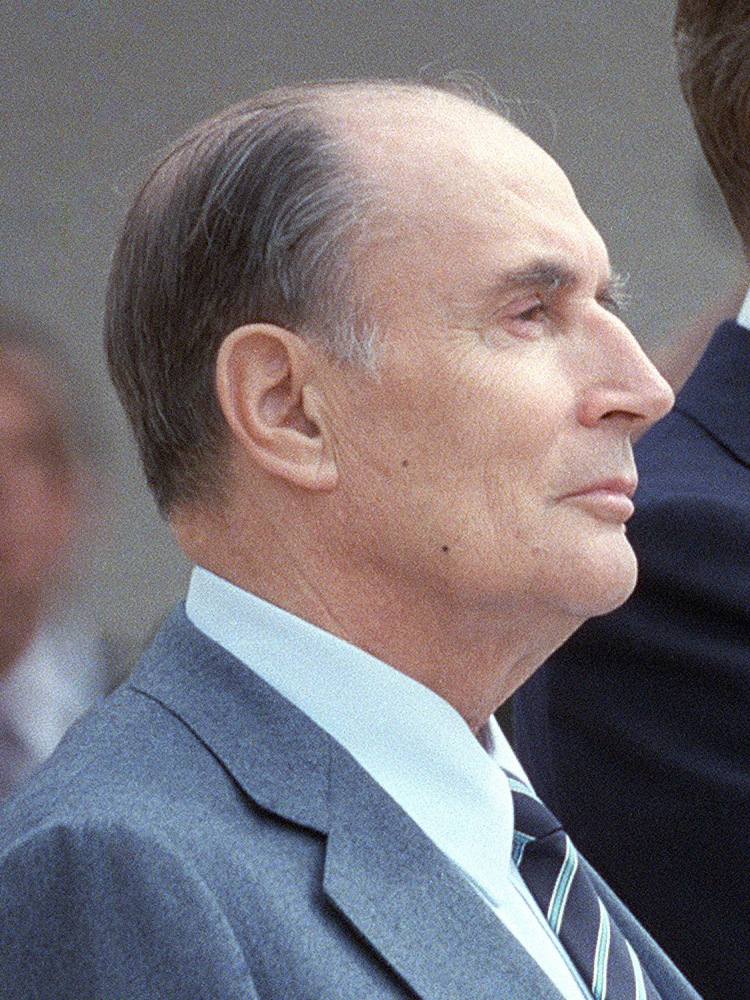
ฟร็องซัว มีแตร็อง

| name = ฟร็องซัว มีแตร็องFrançois Mitterrand
| image = Reagan Mitterrand 1984 (cropped).jpg
| imagesize = 175px
| birth_date = 26 ตุลาคม พ.ศ. 2459
| birth_place = ฌาร์นัก ประเทศฝรั่งเศส
| death_place = ปารีส ประเทศฝรั่งเศส
| order = ประธานาธิบดีฝรั่งเศส
| term_start = 21 พฤษภาคม พ.ศ. 2524
| term_end = 17 พฤษภาคม พ.ศ. 2538
| primeminister = ปีแยร์ โมรัวโลร็อง ฟาบียุสฌัก ชีรักมีแชล รอการ์เอดิต แครซงปีแยร์ เบเรโกวัวเอดัวร์ บาลาดูร์
| predecessor = วาเลรี ฌิสการ์ แด็สแต็ง
| successor = ฌัก ชีรัก
| order2 = รัฐมนตรีว่าการกระทรวงยุติธรรม (ฝรั่งเศส)|รัฐมนตรีว่าการกระทรวงยุติธรรม
| term_start2 = 31 มกราคม พ.ศ. 2499
| term_end2 = 12 มิถุนายน พ.ศ. 2500
| primeminister2 = กี มอเล
| predecessor2 = รอแบร์ ชูมาน
| successor2 = เอดัวร์ กอร์นีกลียง-มอลีนีเย
| order3 = รัฐมนตรีว่าการกระทรวงมหาดไทย (ฝรั่งเศส)|รัฐมนตรีว่าการกระทรวงมหาดไทย
| term_start3 = 19 มิถุนายน พ.ศ. 2497
| term_end3 = 23 กุมภาพันธ์ พ.ศ. 2498
| primeminister3 = ปีแยร์ ม็องแด็ส-ฟร็องส์
| predecessor3 = เลอง มาร์ตีโน-เดอปลา
| successor3 = มอริส บูร์แฌ็ส-โมนูรี
| order4 = รัฐมนตรีว่าการกระทรวงโพ้นทะเลฝรั่งเศส
| term_start4 = 12 กรกฎาคม พ.ศ. 2493
| term_end4 = 11 สิงหาคม พ.ศ. 2494
| primeminister4 = เรอเน เปลอว็อง และอ็องรี เกย
| predecessor4 = ปอล ก็อสต์-ฟลอเร
| successor4 = หลุยส์ ฌากีโน
| religion = นิกายโรมันคาทอลิก|โรมันคาทอลิก
| spouse = ดาเนียล มีแตร็อง
| occupation = ทนายความ
| party = พรรคสังคมนิยม (ฝรั่งเศส)|พรรคสังคมนิยม
| signature = François Mitterrand Signature.svg
ฟร็องซัว มอริส อาเดรียง มารี มีแตร็อง (26 ตุลาคม พ.ศ. 2459 – 8 มกราคม พ.ศ. 2539) อดีตประธานาธิบดีแห่งสาธารณรัฐฝรั่งเศส รัฐมนตรีว่าการกระทรวงยุติธรรม (ฝรั่งเศส)|รัฐมนตรีว่าการกระทรวงยุติธรรม รัฐมนตรีว่าการกระทรวงมหาดไทย (ฝรั่งเศส)|รัฐมนตรีว่าการกระทรวงมหาดไทยและรัฐมนตรีว่าการกระทรวงโพ้นทะเลฝรั่งเศส
ฟร็องซัว มีแตร็องเป็นประธานาธิบดีแห่งสาธารณรัฐฝรั่งเศสตั้งแต่ พ.ศ. 2524 ถึง 2538 โดยชนะการเลือกตั้งประธานาธิบดีฝรั่งเศส พ.ศ. 2524|การเลือกตั้งประธานาธิบดีในฐานะตัวแทนพรรคสังคมนิยม (ฝรั่งเศส)|พรรคสังคมนิยม (PS) เขาชนะการเลือกตั้งครั้งแรกในการเลือกตั้งประธานาธิบดีฝรั่งเศส พ.ศ. 2524 กลายเป็นประธานาธิบดีสังคมนิยมคนแรกของสาธารณรัฐฝรั่งเศสที่ 5และเป็นประมุขแห่งรัฐที่มาจากฝ่ายซ้ายคนแรกตั้งแต่ พ.ศ. 2500 และในการเลือกตั้งประธานาธิบดีฝรั่งเศส พ.ศ. 2531นั้น เขาก็ชนะอีกครั้งหนึ่งและดำรงตำแหน่งจนถึงปี พ.ศ. 2538 ก่อนที่จะต้องทนทุกข์ทรมานจากโรคมะเร็งต่อมลูกหมากในปีเดียวกัน ในการดำรงตำแหน่งทั้งสองวาระนั้น เขาได้ยุบสภาเพื่อที่จะได้เสียงข้างมากในสภา แต่ทว่าพรรคสังคมนิยม (ฝรั่งเศส)|พรรคสังคมนิยมก็ได้พ่ายแพ้ในการเลือกตั้งสภาผู้แทนราษฎรทั้งสองครั้ง และทำให้เกิด "การบริหารร่วมกัน" ในสองปีสุดท้ายของทั้งสองวาระ โดยมีฌัก ชีรักเป็นแกนนำตั้งแต่ พ.ศ. 2529 ถึง 2531 และเอดูอาร์ด บัลลาดูร์ตั้งแต่ พ.ศ. 2536 ถึง 2538
ในปัจจุบันฟร็องซัว มีแตร็องเป็นประธานาธิบดีแห่งสาธารณรัฐฝรั่งเศสที่ดำรงตำแหน่งยาวนานที่สุดด้วยระยะเวลา 14 ปี ทั้งยังเป็นประธานาธิบดีที่อาวุโสที่สุดอีกด้วย (สิ้นสุดการดำรงตำแหน่งเมื่ออายุ 78 ปี) ฟร็องซัว มีแตร็องถึงแก่อสัญกรรมเมื่อวันที่ 8 มกราคม พ.ศ. 2539 หลังจากเฉลิมฉลองเทศกาลคริสต์มาสที่ประเทศอียิปต์
== ประวัติ ==
ฟร็องซัว มีแตร็องเกิดเมื่อวันที่ 26 ตุลาคม พ.ศ. 2459 ที่เมืองฌาร์นัค จังหวัดชาร็องต์ แคว้นปัวตู-ชาร็องต์ ในครอบครัวจารีตนิยมและเลื่อมใสในนิกายโรมันคาทอลิก ฌีลแบร์ เฟลิกซ์ โฌแซ็ฟ บิดาของเขาทำงานเป็นนายสถานีรถไฟ ต่อมาประกอบอาชีพที่โรงผลิตน้ำส้มสายชูจนเป็นประธานสมาคมสันนิบาตของผู้ผลิตน้ำส้มสายชู โดยที่ยายของเขานั้นเป็นชนชั้นสูง สืบเชื้อสายมาจากพระเจ้าเฟอร์ดินานด์ที่ 3 แห่งคาสตีลและพระเจ้าจอห์นแห่งบรีแอนน์ กษัตริย์เยรูซาเลม ส่วนทางด้านมารดาของเขานั้นมีนามว่ามารี กาเบรียล อีวอน ลอแรน ซึ่งสืบเชื้อสายมาจากหลานสาวของสมเด็จพระสันตะปาปาจอห์นที่ 22 ฟร็องซัว มีแตร็องมีพี่น้อง 7 คน (ชาย 3 : รอแบร์, ฌัก, ฟีลิป / หญิง 4) ภรรยาของเขา ดาเนียล มีแตร็อง แต่งงานกันในปี พ.ศ. 2487 มีลูกชาย 3 คนได้แก่ ปัสกาล (10 มิถุนายน พ.ศ. 2488 – 17 กันยายน พ.ศ. 2488) , ฌ็อง-คริสต็อฟ มีแตร็อง|ฌ็อง-คริสต็อฟ (19 ธันวาคม พ.ศ. 2489 — ) และฌีลแบร์ มีแตร็อง (4 กุมภาพันธ์ พ.ศ. 2492 — ) และยังมีลูกสาวอีกหนึ่งคนคือ มาซารีน แป็งโฌ เขามีหลานชายคือ เฟรเดริก มีแตร็อง ซึ่งเป็นนักแสดงและนักหนังสือพิมพ์ (และซ้ำยังสนับสนุนฝ่ายขวา ฌัก ชีรักอีกด้วย) และยังมีลูกเขยคือ รอแบร์ อาแน็ง ซึ่งเป็นนักแสดงและผู้กำกับชื่อดัง
มีแตร็องเข้าศึกษาที่อ็องกูแล็มตั้งแต่ พ.ศ. 2468 ถึง 2477 ซึ่งเขาเป็นสมาชิกเชเออเซ (JEC) คือองค์กรสนับสนุนและกระตุ้นความสนใจในการเป็นคาทอลิกในสังคม ("Action catholique") เขาได้เข้ากรุงปารีสในฤดูร้อน พ.ศ. 2477 และเข้าศึกษาที่โรงเรียนรัฐศาสตร์เอกชน ("École Libre des Sciences Politiques") จนถึง พ.ศ. 2480
=== สมัยดำรงตำแหน่ง ===
เมื่อสงครามโลกครั้งทมี่ 2 สิ้นสุดลง นายฟร็องซัวได้เข้าสู่เส้นทางการเมืองอย่างจริงจัง เริ่มจากการชนะการเลือกตั้งและได้เป็นสมาชิกสภาผู้แทนราษฎร์ ในขณะที่อายุเพียง 30 ปี ต่อมาเขาดำรงตำแหน่งเป็นรัฐมนตรีว่าการกิจการทหารผ่านศึก ซึ่งในขณะนั้นเขาเป็นรัฐมนตรีที่มีอายุน้อยที่สุด
เขาเคยลงแข่งขันในการเลือกตั้งประธานาธิบดี แต่ต้องพ่ายแพ้แก่ชาร์ล เดอ โกล|นายพลเดอโกลและวาเลรี ฌิสการ์ แด็สแต็ง เป็นระยะเวลา 16 ปีเต็มแห่งความพ่ายแพ้ แต่ในที่สุดเขาก็ประสบความสำเร็จในปี 1981 นายฟร็องซัวเป็นนักการเมืองฝ่ายซ้ายคนแรกที่ได้รับเลือกเป็นประธานาธิบดี และอีก 7 ปีต่อมาเขาได้ชัยชนะการเลือกตั้งอีกครั้ง จึงทำให้นายฟร็องซัวได้เป็นประธานาธิบดีอีกครั้ง
=== บทสุดท้ายของมิแตรรอง ===
วันที่ 8 มกราคม 1996 อดีตประธานาธิบดีฟร็องซัว มีแตร็อง ถึงแก่อสัญกรรมด้วยวัย 79 ปี ขณะที่หลับอยู่ในอพาร์ทเมนต์ข้าง ๆ สำนักงานของเขา หลังต่อสู้กับความเจ็บปวดจากโรคมะเร็งที่ต่อมลูกหมากมาเป็นระยะเวลาหลายปี และต้องได้รับการผ่าตัดถึง 3 ครั้ง
== เหตุการณ์สำคัญในสมัยดำรงตำแหน่งประธานาธิบดี ==
=== การก่อการร้ายในฝรั่งเศส (เดือนกันยายน 1986 ===
* วันที่ 12 กันยายน 1986 ที่ย่านธุรกิจใจกลางกรุงปารีสเกิดระเบิดขึ้นที่ร้านขายอาหาร Cafétéria มีผู้ได้รับบาดเจ็บ 42 คน
* วันที่ 18 กันยายน ผู้ช่วยทูตฝ่ายทหารฝรั่งเศสชื่อ Christian Goutierre ถูกฆาตกรรมที่กรุงเบรุต เลบานอน
สาเหตุที่ผู้ก่อการร้ายวางระเบิดที่กรุงปารีส เนื่องมาจากต้องการให้รัฐบาลฝรั่งเศสปล่อยตัวนายจอร์จ อิบราฮิม อับดลเลาะห์ หัวหน้ากลุ่มกองกำลังติดอาวุธปฏิวัติเลบานอนหรือกลุ่มฟาร์ล (Farl) ก่อการร้ายในฝรั่งเศสและอิตาลีตั้งแต่ปี 1980 รวมทั้งสังหารนักการทูตอเมริกันและอิสราเอลในกรุงปารีส นายจอร์จ อิบราฮิมเป็นชาวคริสต์เลบานอน นิยมฝ่ายซ้าย ถูกตำรวจฝรั่งเศสจับกุมได้ที่เมืองลียงทางใต้ของฝรั่งเศส ศาลสั่งจำคุก 4 ปีด้วยความผิดที่มีเอกสารปลอมและพกพาอาวุธปืนโดยไม่ได้รับอนุญาตพร้อมทั้งคดีอื่น ๆ ที่เคยทำ เช่น การสังหารนักการทูตในกรุงปารีส เป็นต้น
=== การประท้วงครั้งใหญ่ของนักศึกษาฝรั่งเศส ===
วันที่ 10 ธันวาคม พ.ศ. 2529 นักเรียน นักศึกษา นักวิชาการและผู้ปกครองรวมตัวกันทำการประท้วง เนื่องจากความไม่พอใจที่รัฐบาลประกาศเปลี่ยนแปลงพระราชบัญญัติปฏิรูปการศึกษาระดับมหาวิทยาลัย ซึ่งจัดทำโดยนายอาแล็ง เดอวาเก (Alain Devaquet) รัฐมนตรีว่าการกระทรวงศึกษาระดับสูงหรือทบวงมหาวิทยาลัย เป็นผู้ร่างพระราชบัญญัติฉบับใหม่ขึ้นมา พระราชบัญญัติฉบับใหม่นี้ต้องการเปลี่ยนแปลงระบบการศึกษามหาวิทยาลัยใหม่ เพื่อให้มหาวิทยาลัยมีการคัดเลือก แข่งขันและเลือกเฟ้นเฉพาะผู้ที่เก่งเฉพาะด้าน โดยเพิ่มค่าเข้าเรียนให้สูงขึ้นและออกประกาศนียบัตรใบปริญญาที่ระบุชื่อสถาบันแก่ผู้ที่ศึกษาจบปริญญาจากมหาวิทยาลัยนั้น ๆ แต่นักศึกษาทำการประท้วงไม่เห็นด้วยกับพระราชบัญญัติฉบับใหม่ เนื่องจากการเปลี่ยนแปลงดังกล่าวจะนำมาซึ่งความแตกต่างด้านคุณภาพ ชื่อเสียงของมหาวิทยาลัย เกิดความไม่เสมอภาคทางการศึกษาและการมีอิสระในการเก็บค่าเล่าเรียน ทำให้ค่าเข้าเรียนสูงกว่าจำนวนที่กำหนดเดิม
การประท้วงเริ่มขึ้นเดือนพฤศจิกายน พ.ศ. 2529 มีการเจรจาระหว่างกลุ่มผู้ประท้วงและนายเดอวาเกต์ให้ยกเลิกพระราขบัญญัติฉบับใหม่นี้ แต่ก็ไม่ประสบผลสำเร็จทำให้มีผู้คนบาดเจ็บล้มตายเป็นจำนวนมาก ในที่สุดรัฐบาลก็ประกาศยกเลิกการปฏิรูปการศึกษาในระดับมัธยมและระดับมหาวิทยาลัย การประท้วงยุติลงในวันที่ 29 ธันวาคม พ.ศ. 2529
== สภาวะทางเศรษฐกิจ ==
การวางแผนการจัดระเบียบทางเศรษฐกิจ หลังจากที่นายฟร็องซัวเข้ารับตำแหน่งประธานาธิบดีฝรั่งเศส เขาได้วางแผนที่จะเปลี่ยนแปลงการจัดระเบียบทางเศรษฐกิจของฝรั่งเศสใหม่ คือ เริ่มระบบการโอนกิจการอุตสาหกรรมมาเป็นของรัฐ การโอนกิจการนี้ทำให้ระบบการให้สินเชื่อของประเทศตกอยู่ภายใต้การควบคุมของรัฐ และการให้ค่าชดเชยแก่บรรดาผู้ถึอหุ้นในกิจการที่ถูกยึดมาเป็นของรัฐจะกระทำในลักษณะพันธบัตรรัฐบาล แต่นโยบายนี้ไม่ได้ทำให้ประเทศฝรั่งเศสขยายตัวทางเศรษฐกิจมากนัก อีกทั้งรัฐบาลมีนโยบายฟื้นฟูเศรษฐกิจโดยเริ่มจากการกระตุ้นการใช้จ่ายของผู้บริโภคในอัตราที่สูงขึ้น เป็นผลให้งบประมาณแผ่นดินขาดดุล เกิดภาวะเงินเฟ้อ อัตราดอกเบี้ยสูงขึ้น และปริมาณเงินหมุนเวียนในประเทศเพิ่มขึ้นอย่างรวดเร็ว จากภาวะการเงินในอัตราสูง ทำให้เกิดภาวะกดดันแก่เงินฟรังก์ ก่อให้เกิดปัญหาต่อค่าเงินฟรังก์ในระบบการเงินยุโรป คือเกิดช่องว่างของอัตราดอกเบี้ยในยุโรปขึ้น
ใน พ.ศ. 2529 (ค.ศ. 1986) สภาวะเศรษฐกิจของฝรั่งเศสขยายตัวอยู่ในระดับปานกลางร้อยละ1.9 การว่างงานที่เป็นปัญหาสำคัญในขณะนั้นลดลง อัตราเงินเฟ้อลดลงร้อยละ 2 เป็นผลจากการลดลงของระดับราคาพลังงานที่นำเข้าการบริโภคอยู่ในระดับปานกลาง ขณะที่การลงทุนขยายตัวสูงขึ้น
== ผลงานที่สำคัญ ==
ในเวลา 14 ปีที่ดำรงตำแหน่งภายใต้ความคิดสังคมนิยม และมีผลงานที่สนับสนุนแนวคิดนี้มากมาย อาทิ
* ยกเลิกการประหารชีวิต
* ให้เสรีภาพแก่สถานีวิทยุโทรทัศน์
* ออกกฎหมายที่อยู่อาศัย (Loi Quilliot)
* ออกกฎหมายแรงงาน (Loi Auroux) ซึ่งเป็นกฎหมายที่กำหนดให้มีการทำงาน 39 ชั่วโมงต่อสัปดาห์ และลูกจ้างสามารถลาหยุดงานได้ โดยที่นายจ้างต้องจ่ายเงินให้ และกำหนดให้มีการเกษียณอายุเมื่ออายุครบ 60 ปี
* ออกกฎหมายการศึกษาขั้นสูง (Loi Savary)
* ออกกฎหมายกระจายอำนาจทางการเมืองจากส่วนกลางสู่ภูมิภาค
* ปี 1992 การออกเสียงประชามติของสหภาพยุโรปทำให้นายฟร็องซัวได้เป็นคนวางรากฐานการจัดตั้งเงินสกุลเดียวกันของยุโรป ที่เรียกว่า "ยูโร"
* การสั่งให้ประเทศฝรั่งเศสหยุดแผนทดลองนิวเคลียร์ใต้ดินในปี 1992
* ประธานาธิบดีฟร็องซัวและนางมาร์กาเร็ต แธตเชอร์ นายกรัฐมนตรีอังกฤษร่วมลงนามในสัญญาสร้างอุโมงค์คู่ลอดช่องแคบอังกฤษเพื่อเชื่อมระหว่างสองประเทศ เมื่อวันที่ 12 กุมภาพันธ์ 1986 ณ มหาวิหารแคนเทอเบอรี่ ประเทศอังกฤษ
* ริเริ่มให้สร้าง L'Arche de la défense ,La Pyramide du Louvre, La Bibliothèque Nationale
* ในสมัยประธานาธิบดีฟร็องซัวมีการทำ cohabitation ที่ประธานาธิบดีและนายกรัฐมนตรีไม่ได้มาจากฝ่ายเดียวกัน ในสมัยนั้นเกิดขึ้น 2 ครั้ง
** ครั้งที่ 1 เกิดขึ้นในปี 1986-1988 เป็นสมัยที่นายฟร็องซัวแห่งพรรคฝ่ายซ้ายเป็นประธานาธิบดี แต่งตั้งนายฌัก ชีรักแห่งพรรคฝ่ายขวาเป็นนายกรัฐมนตรี
** ครั้งที่ 2 เกิดขึ้นในปี 1993-1995 เป็นสมัยที่นายเอดัวร์ บาลาดูร์ (Édouard Balladur) เป็นนายกรัฐมนตรีมาจากพรรคฝ่ายขวา
หมวดหมู่:ประธานาธิบดีฝรั่งเศส
หมวดหมู่:บุคคลจากจังหวัดชาร็องต์